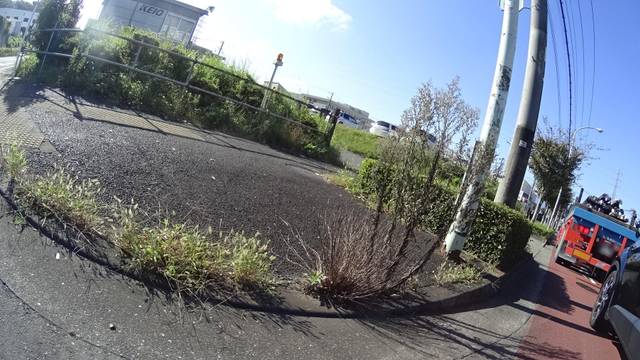
Region: Japan
Coordinates: 35.6, 139.382